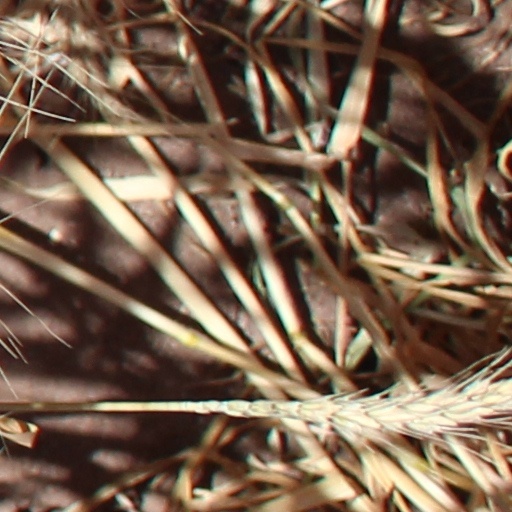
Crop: wheat